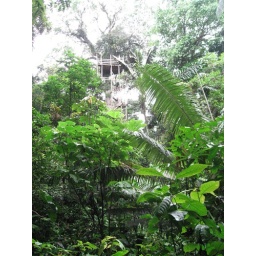
We were in that bird tower